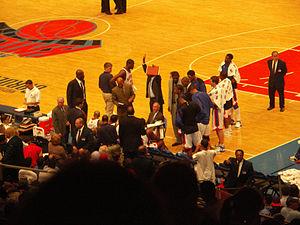
Lawrence Harvey Brown, dit Larry Brown, né le 14 septembre 1940 à Brooklyn, État de New York, est un ancien joueur de basket-ball américain, devenu entraîneur.